Seagram Building

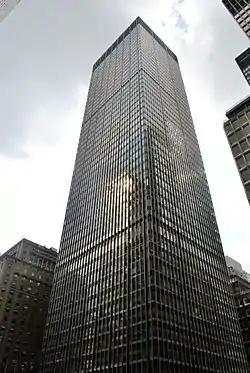
The former Union Carbide Building at 270 Park Avenue, which was inspired by the design of the Seagram Building

By July 1958, ninety percent of the Seagram Building's space was rented. Tenants were willing to pay for space on the upper floors, compared to an average of about for ordinary new buildings. In the building's first year of operation, the office space was expected to earn about a 13 percent return on investment. Cushman & Wakefield was hired as the rental agency. Among the initial occupants were "a number of industrial and service corporations" involved in manufacturing, as well as Bethlehem Steel and Maruzen Oil. The building also housed Goodson-Todman Productions; the sales headquarters of Eagle Pencil; an industrial designer; a property manager; an art producer; a direct-mail advertising company; and various other commercial tenants. Restaurant Associates took ground-level space for the Four Seasons and Brasserie restaurants, which opened in 1959. Ultimately, the Seagram Building's luxuriously designed spaces had 115 tenants, which were drawn partly because of Mies's international stature. By 1961, there was a waiting list for space in the Seagram Building.